Radhashtami

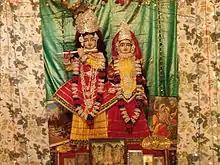
Radha Krishna idols on Radhashtami in temple of Vrindavan

Radhashtami is particularly important for the holy pilgrimage to Manimahesh Lake, called "Manimahesh Yatra", which is sponsored by the Government of Himachal Pradesh. It is preceded by the "holy chhari", (holy stick carried by the pilgrims on their shoulders). The pilgrims barefooted, singing and dancing to the hymns of God Shiva, undertake this trek of 14 kilometres (8.7 mi) from the nearest road point of Hadsar, to the Manimahesh Lake.